Naussannes

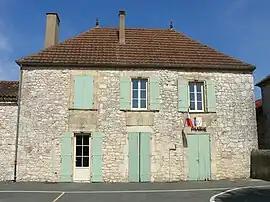
The town hall in Naussannes

Naussannes is a commune in the Dordogne department in Nouvelle-Aquitaine in southwestern France.